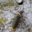
Label: beetle